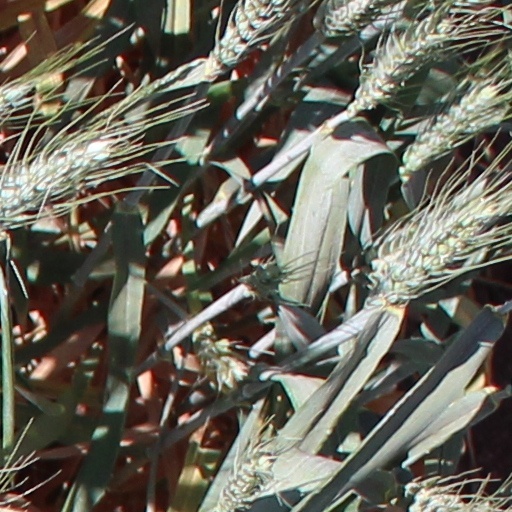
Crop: wheat